Question: Please indicate a possible affordance area of baseball bat that can be used for hitting
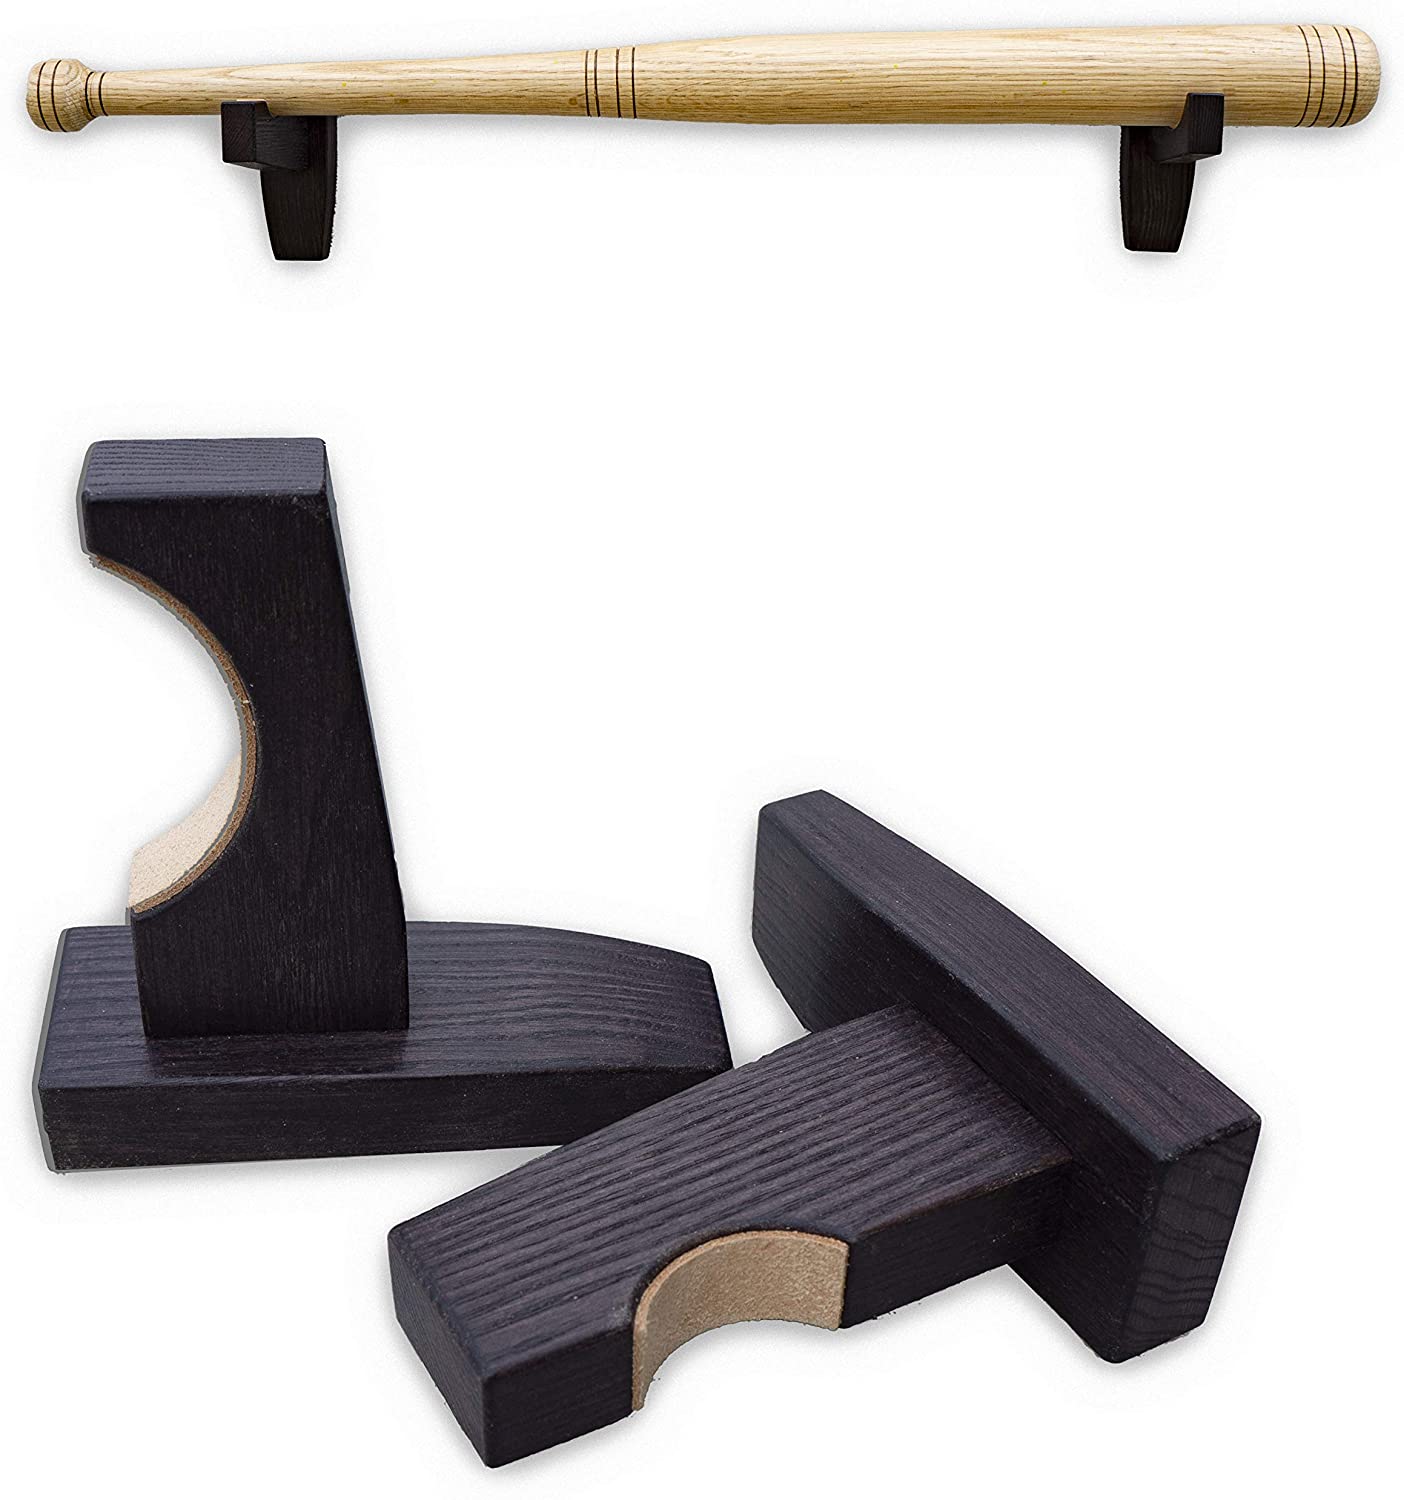
Answer: [833.228, 34.762, 1356.403, 116.454]